George Fludyer

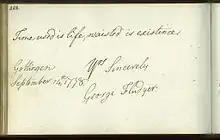
Album entry by George Fludyer at Göttingen in 1778, for Johan David af Sandeberg

Fludyer inherited the interests of his father, Sir Samuel, at Chippenham, which he represented from 1783 to 1802. He is referred to, as F——r, in a political cartoon of 1784, which caricatures John Robinson, Treasury Secretary to the Fox–North coalition, offering bribes to MPs.